Wen Shen

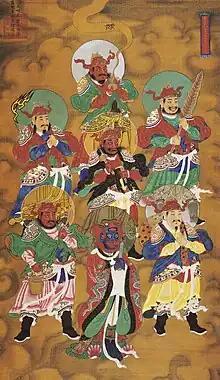
Qing Dynasty Shuilu ritual painting of the Five Masters of Plague and Ghost and Pestilence King

Wen Shen is a deity or group of deities responsible for illness, plague, and disease in Chinese folk religion. In some belief systems, Wen Shen is identified as a single entity who commands "wen" spirits; in others, the term is used for a grouping of several distinct deities.